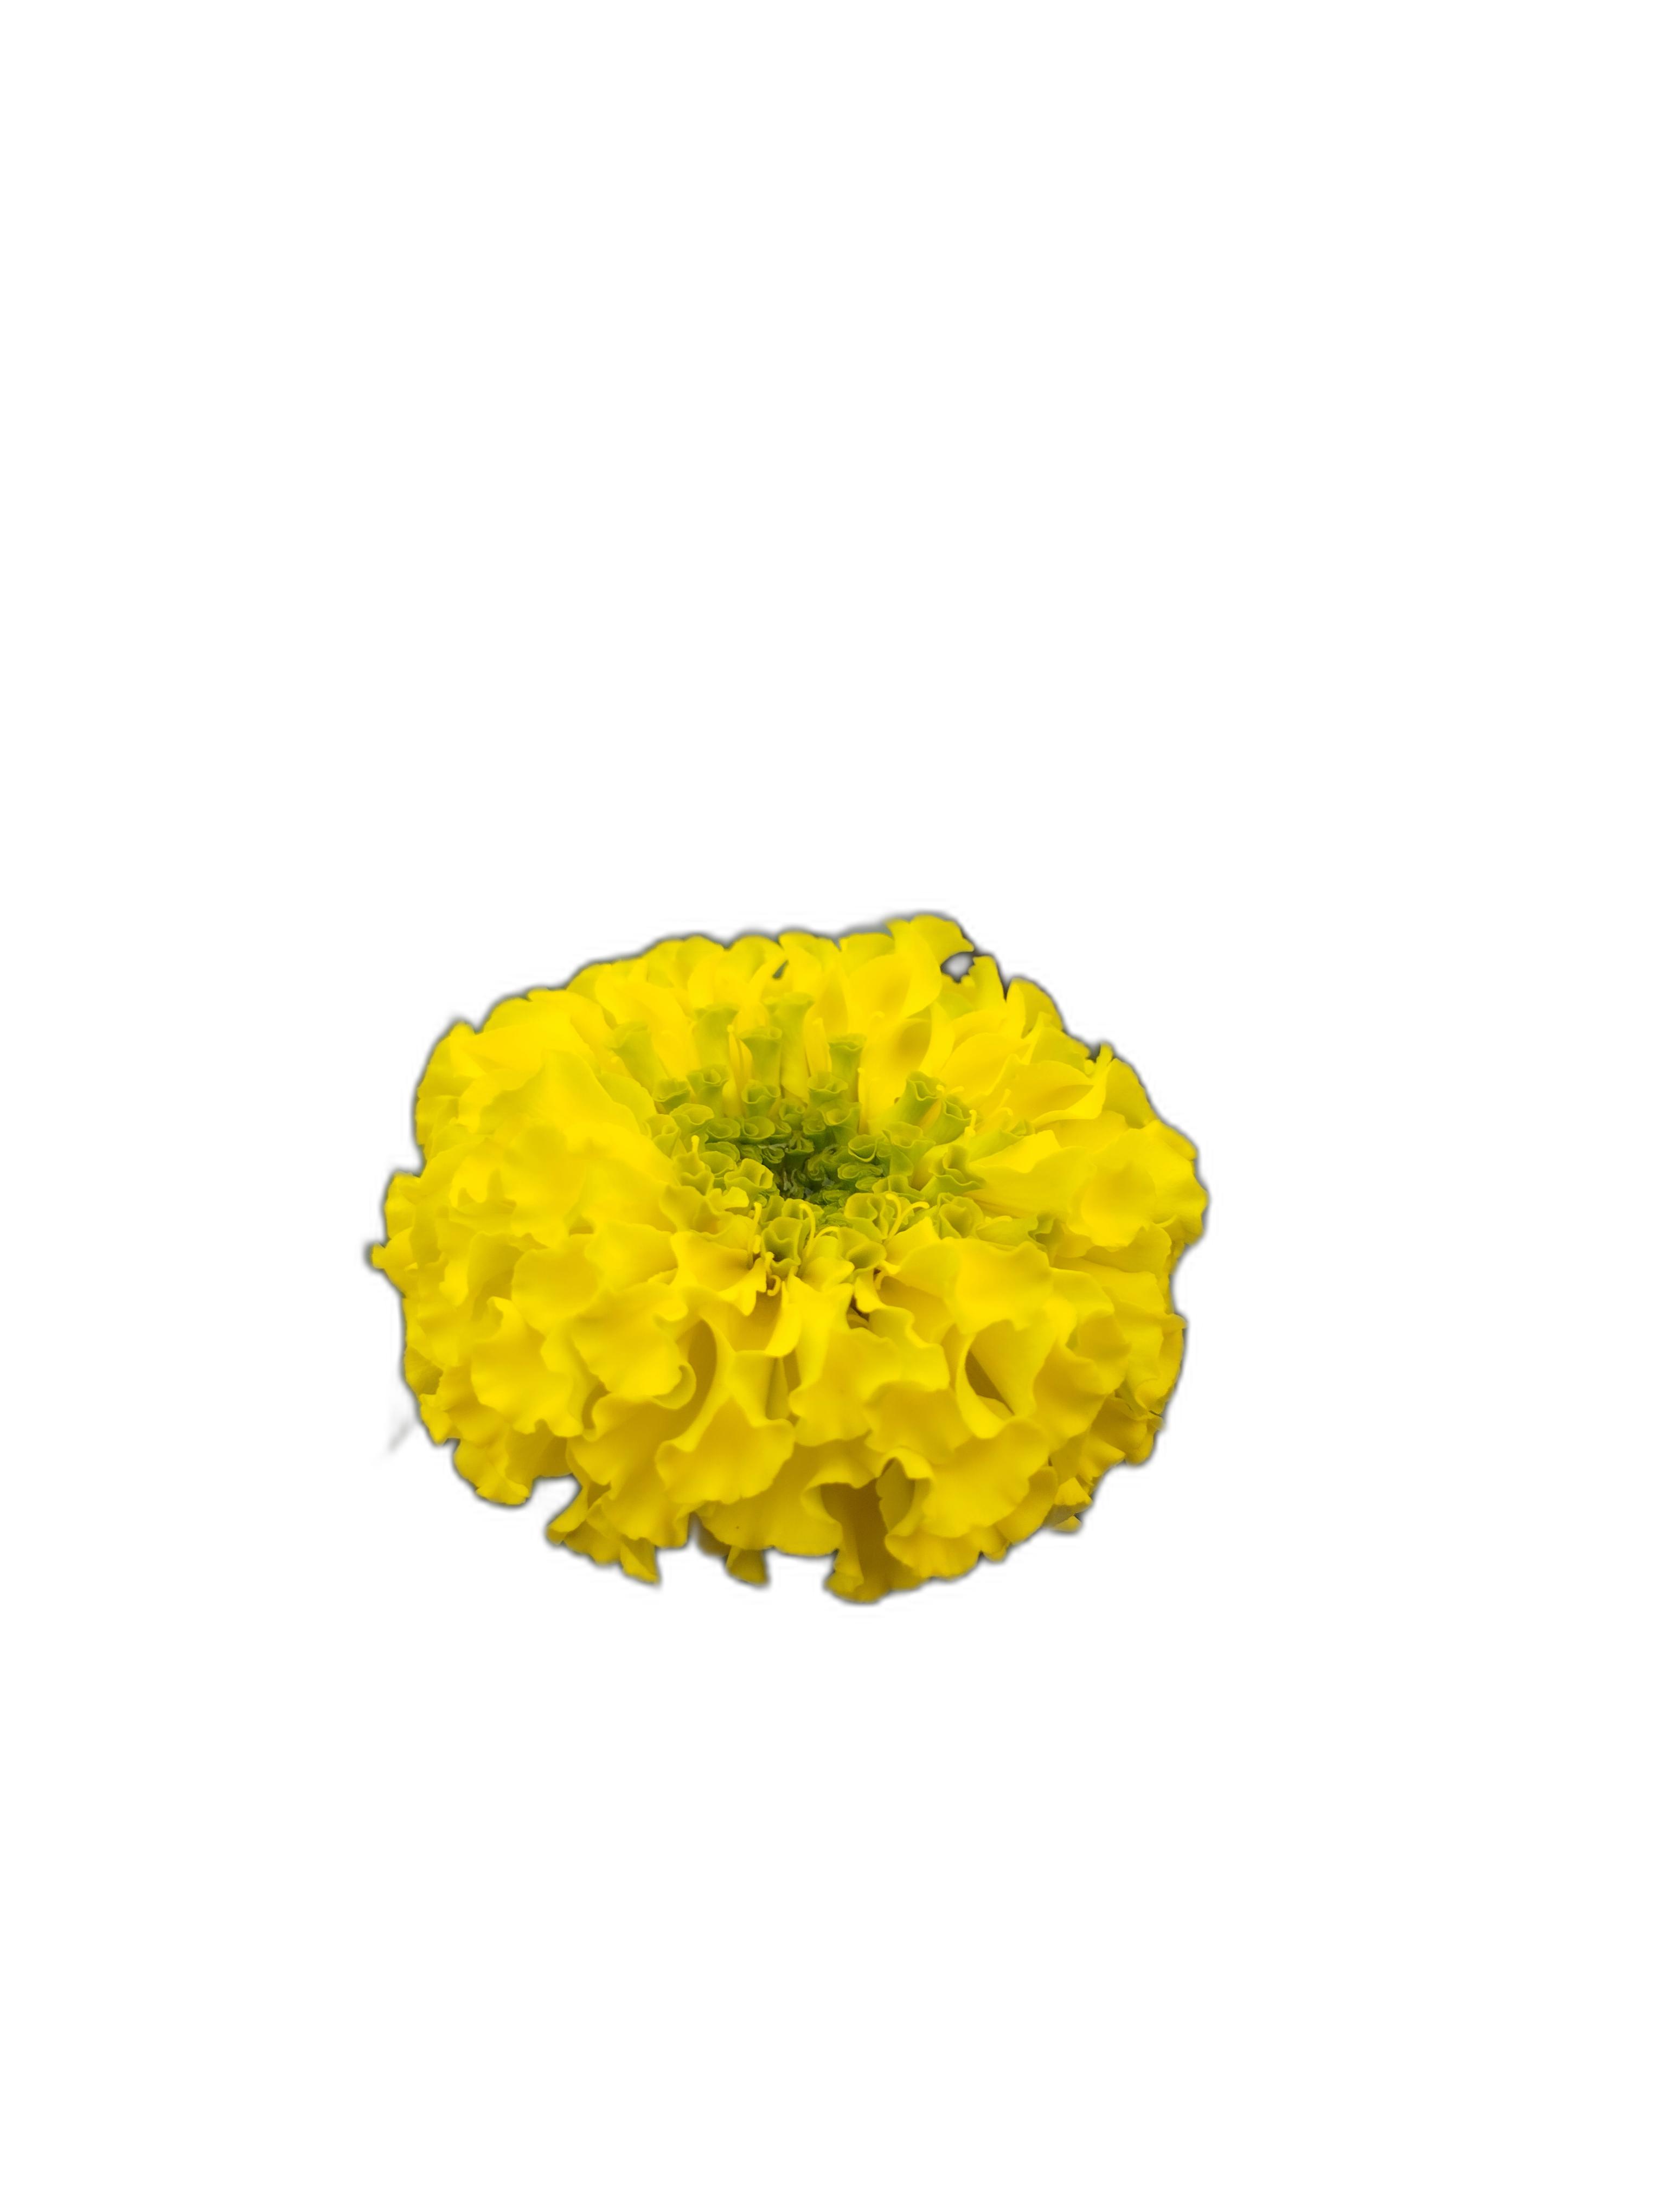
Label: Marigold